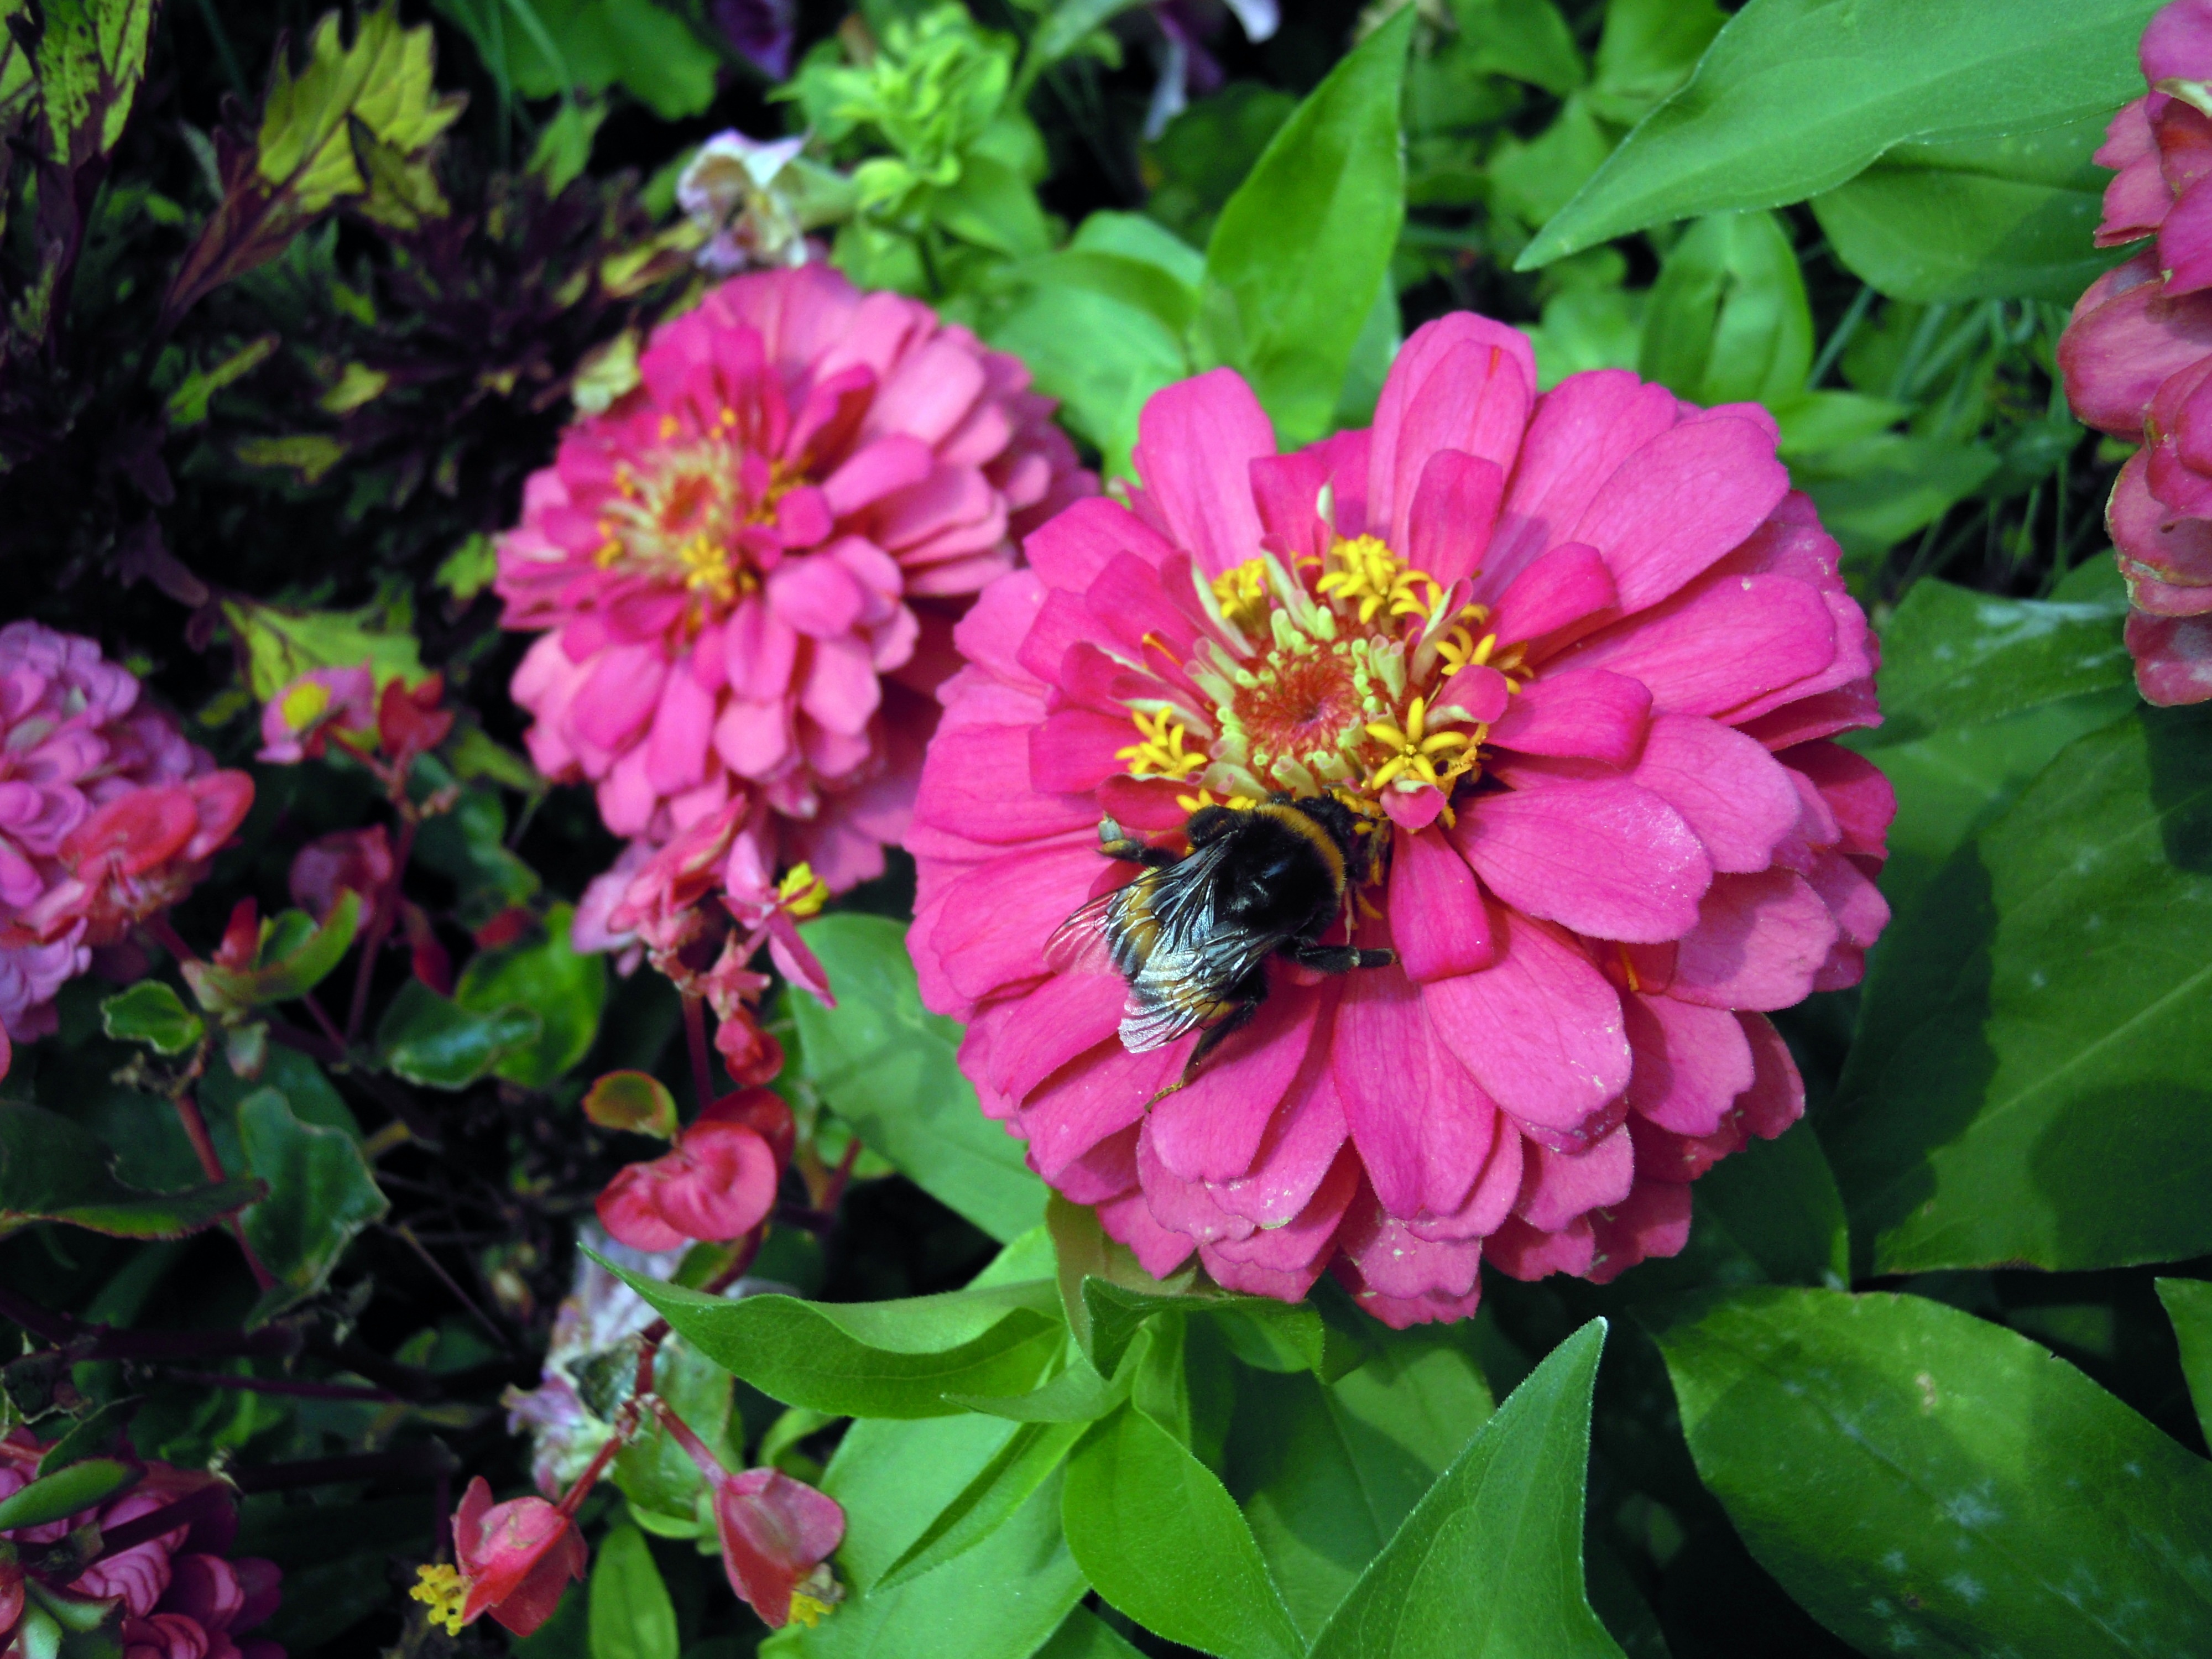
plant, flower, petal, bloom, botany, garden, flora, flowers, flower bed, dahlia, hummel, peony, flowering plant, zinnias, daisy family, annual plant, land plant